Outcast Lady

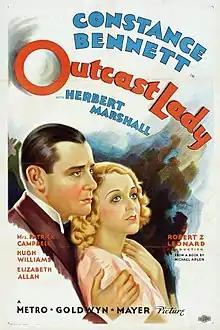
Theatrical release poster

Outcast Lady is a 1934 American romantic drama film directed by Robert Z. Leonard and produced and distributed by Metro Goldwyn Mayer. The film stars Constance Bennett, Herbert Marshall and Mrs. Patrick Campbell. It is a sound version of Michael Arlen's 1924 novel "The Green Hat", filmed in 1928 by MGM as "A Woman of Affairs" with Greta Garbo and John Gilbert.